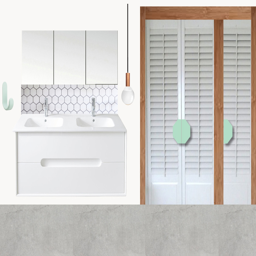
still debating if i should keep the wood around the white doors or not .